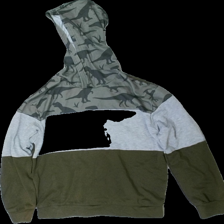
View: front
Type: Hoodie
Category: Children
Brand: Not in the list
Brand text on label: dockers
Colors: Green, Grey
Material: 61% POLYESTER 39% cotton
Pattern: Animal print
Cut: Regular
Season: All
Stains: Minor
Damage: liten brun fläck på vänstra armen
Damage location: bottom left
Damage 2: hela övre delen samt huvan är nopprig
Price range: <50
Recommended usage: Export
Description: tre färgad hoodie med dinosaurier, övre del nopprig
Comment: samt randig